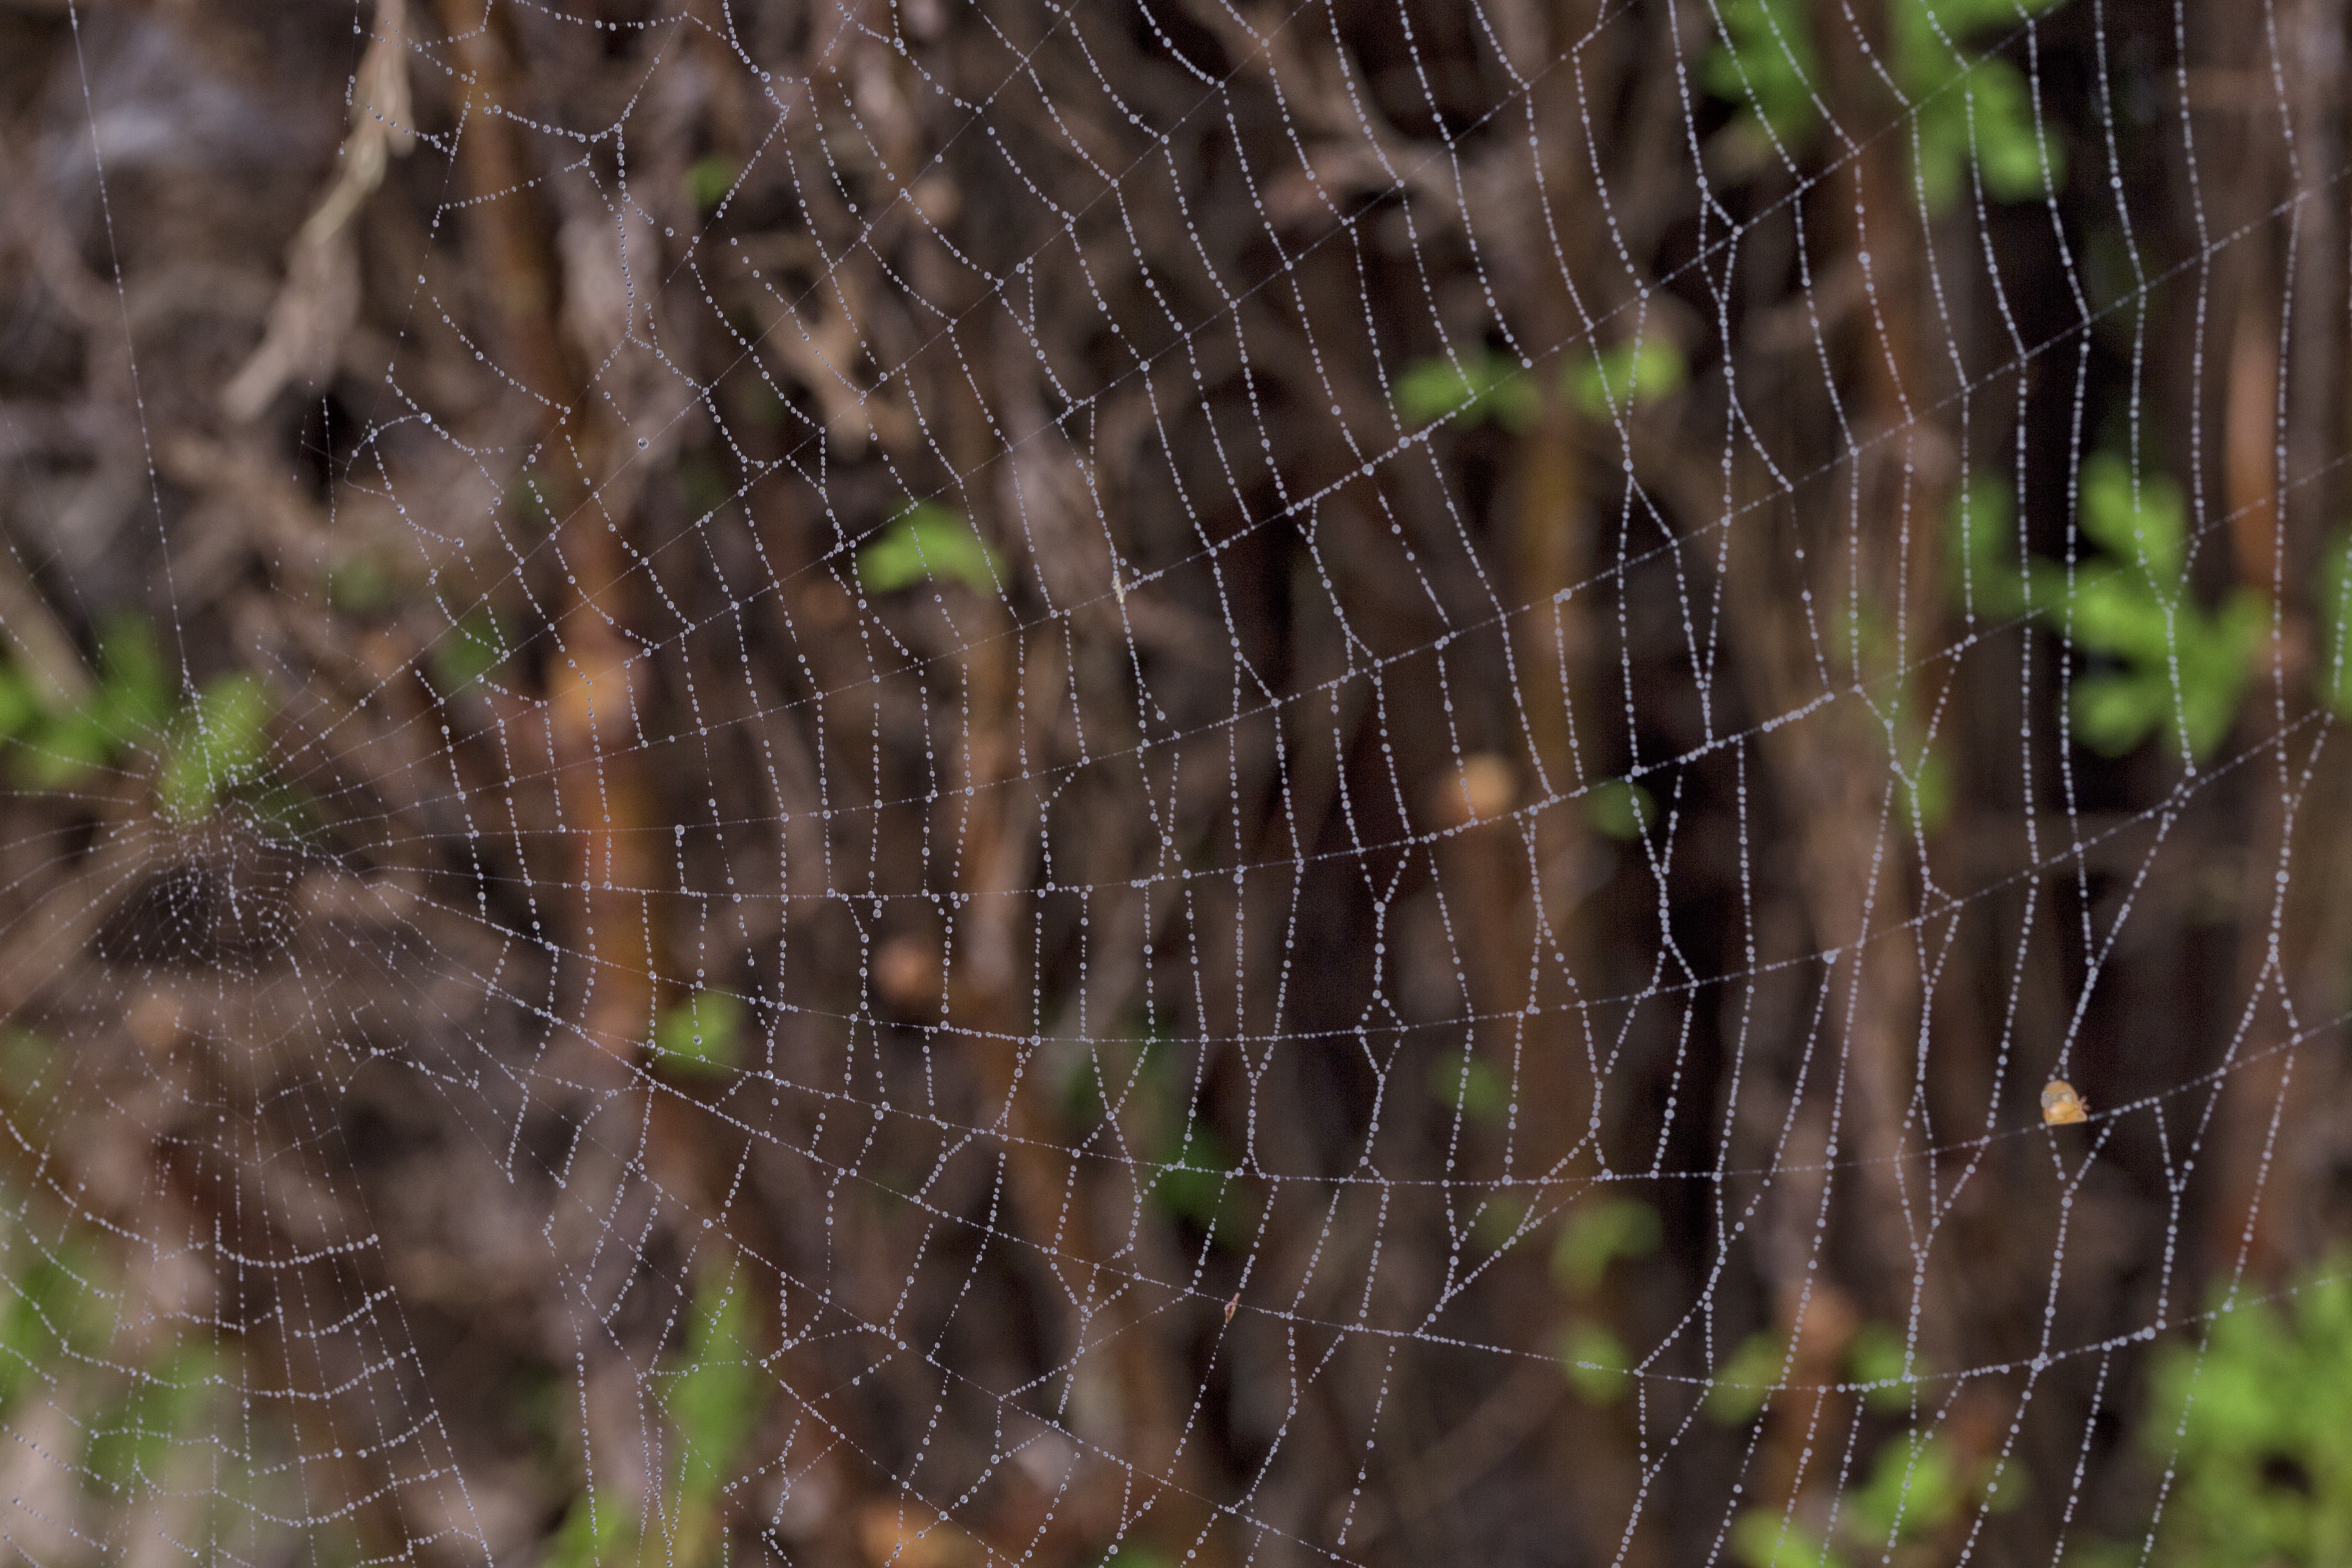
nature, forest, grass, wildlife, green, macro, garden, fauna, material, invertebrate, spider web, cobweb, spider, background, arachnid, network, macro photography, macro photo, silk thread